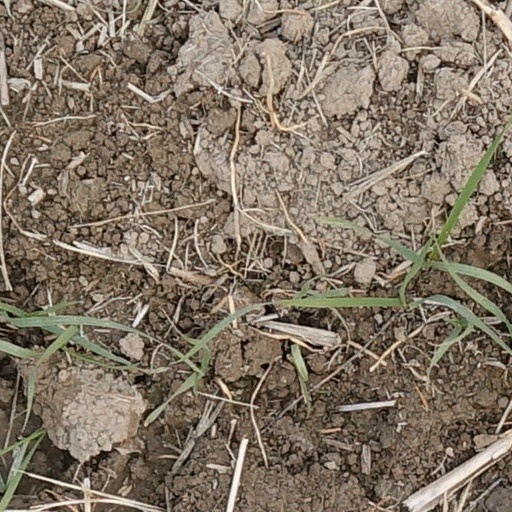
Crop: wheat